Khrong Chandawong

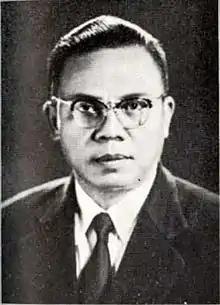
Khrong Chandawong, photo taken prior to 1959

Khrong Chandawong (28 January 1908 – 31 May 1961) was a Thai politician and democracy activist who was executed on the orders of dictator Sarit Thanarat. His last words before his execution; “May dictatorship be wrecked. May democracy flourish.”, have been repeatedly quoted in various protests and demonstrations for Thailand’s struggling democracy.